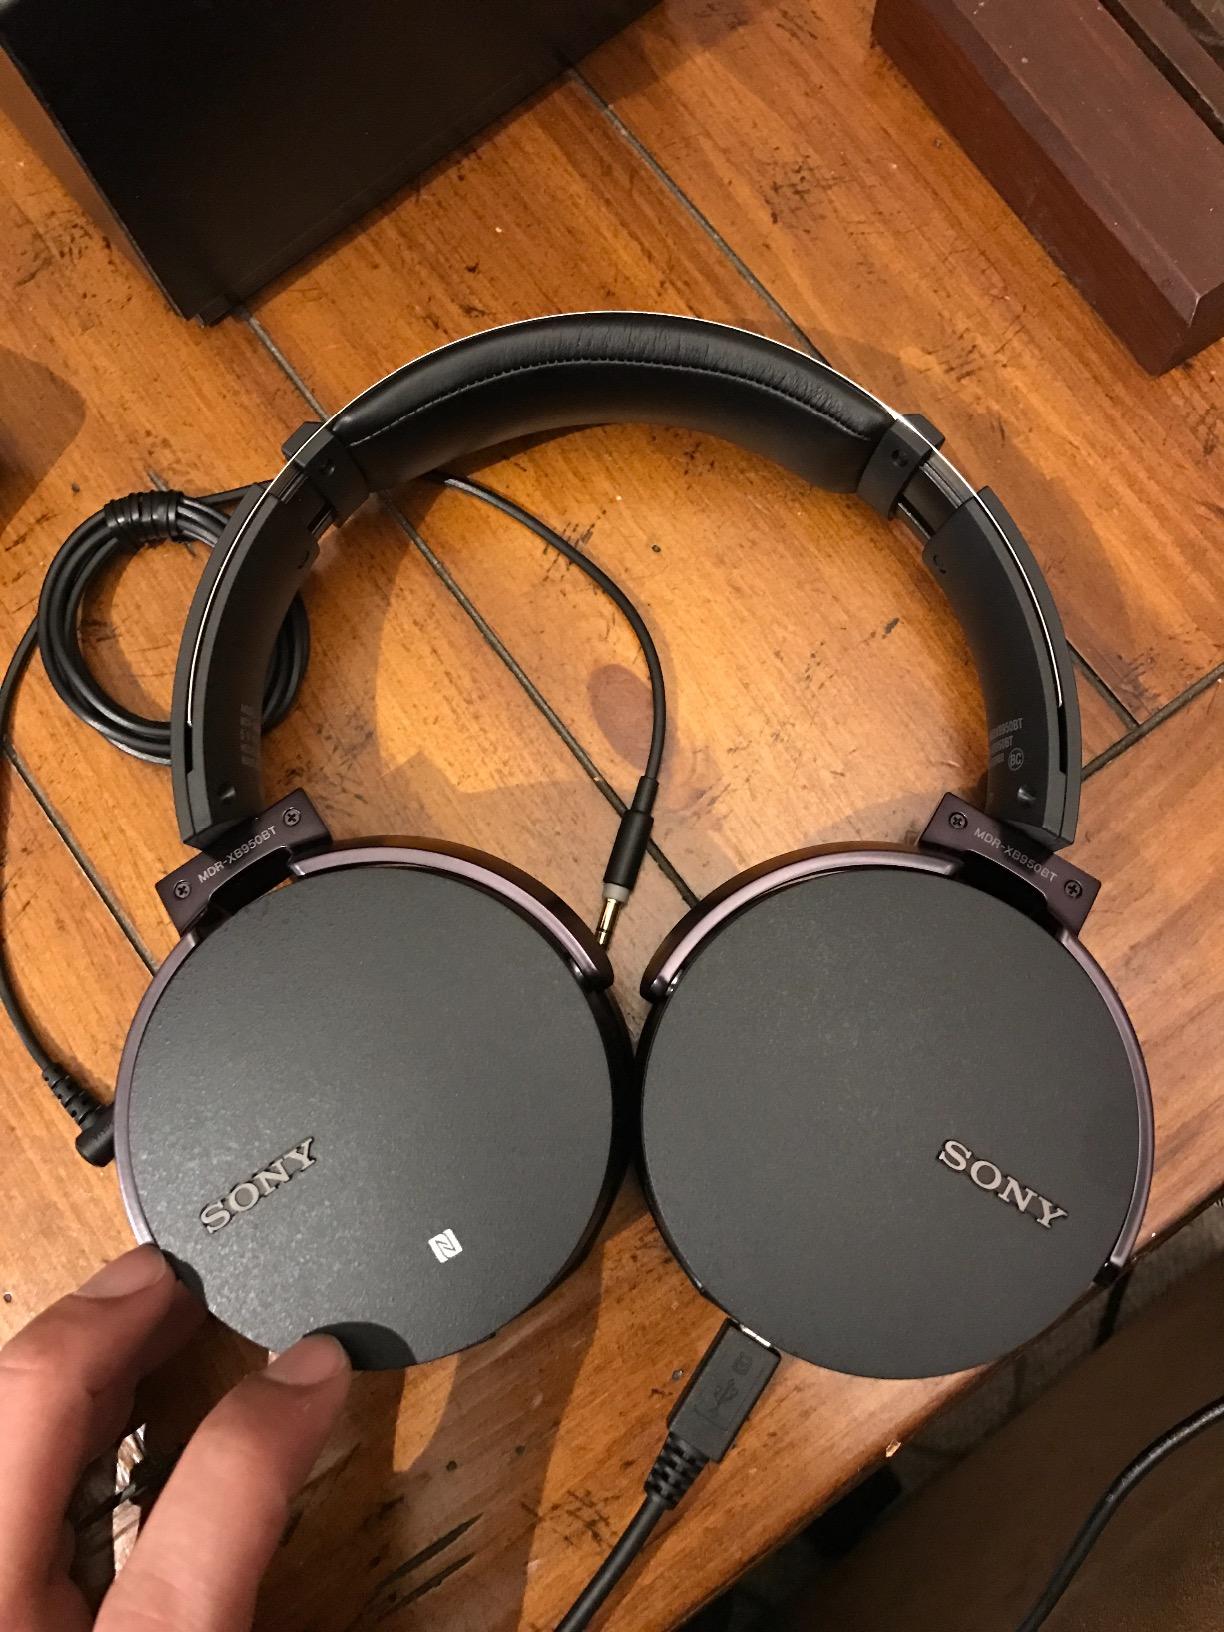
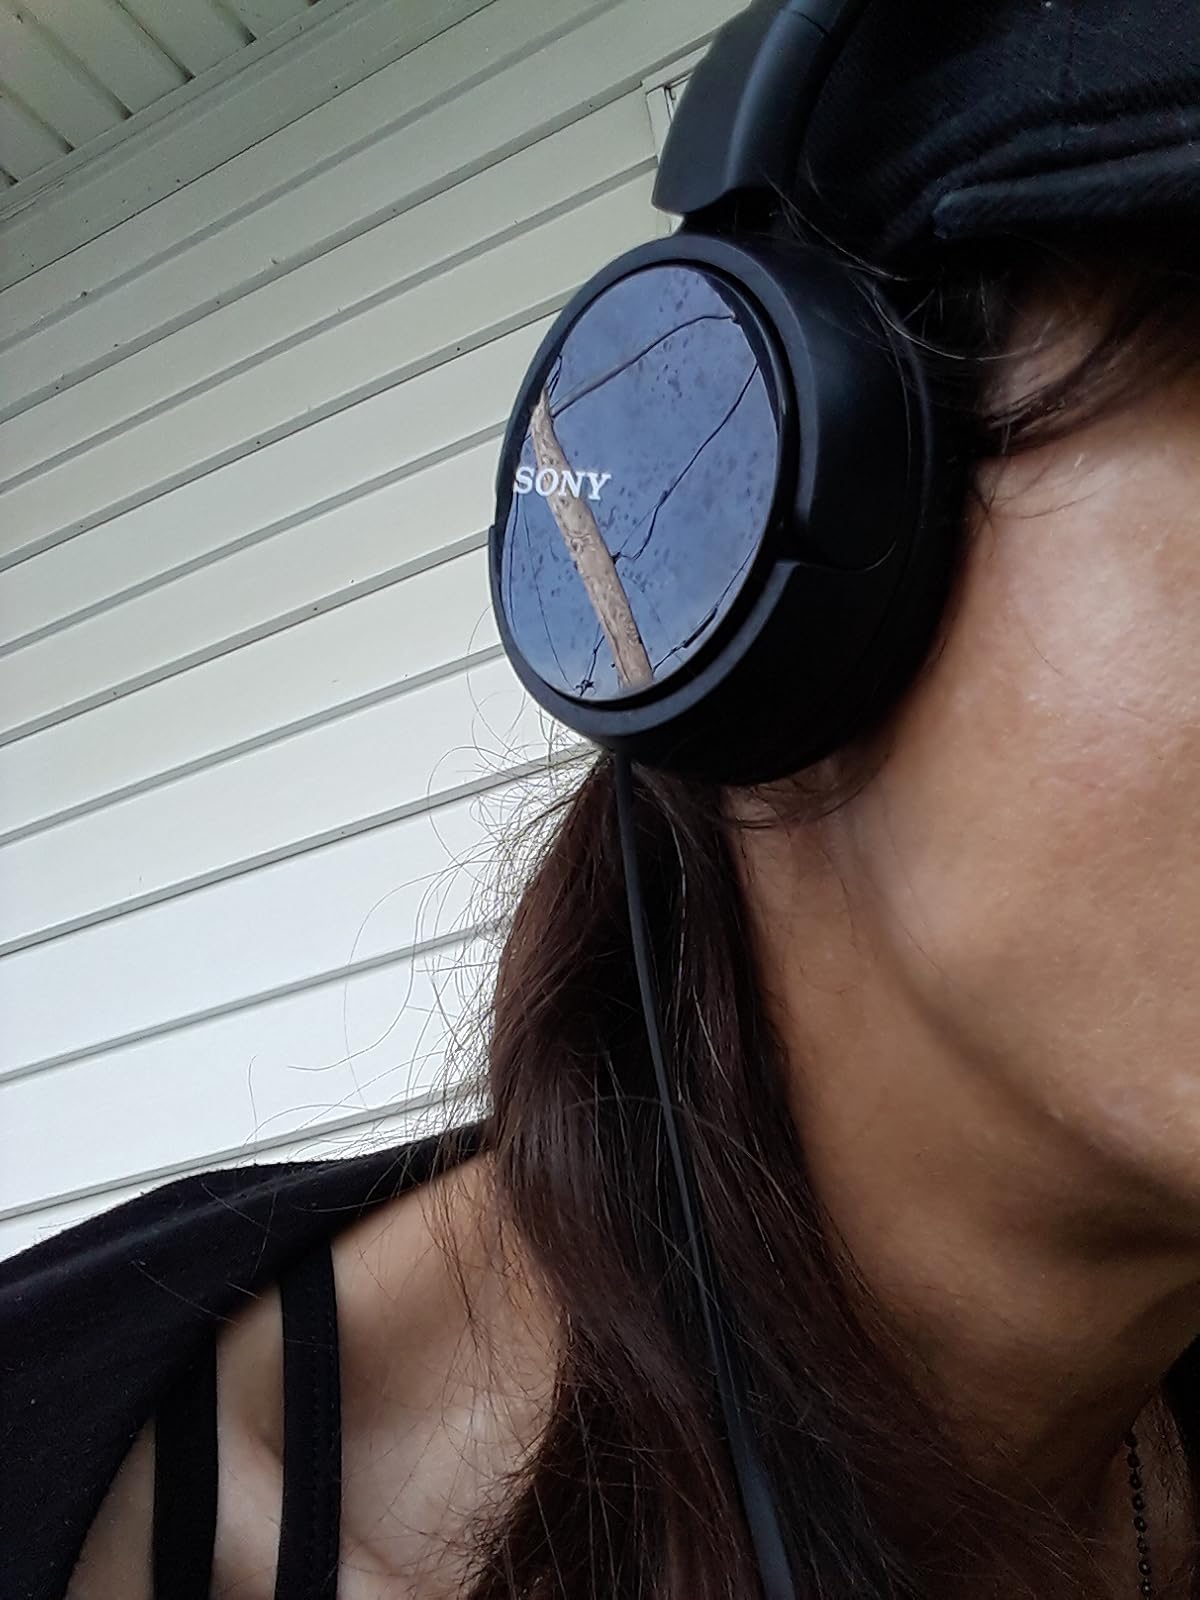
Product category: headphones
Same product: no